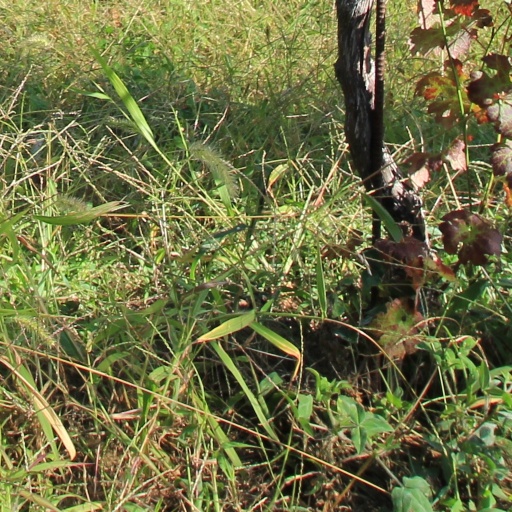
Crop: grape